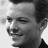
Emotion: happy